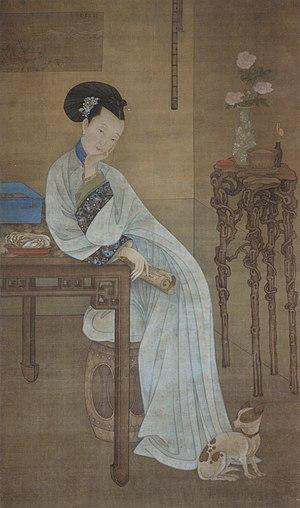
La peinture de la dynastie Qing (1644 - 1912), se situe dans le respect de l'héritage de la peinture chinoise des dynasties précédentes, mais se renouvelle progressivement dans tous les domaines : que ce soit la peinture chinoise de cour, la production de l'Académie, celle des groupes d'artistes, lettrés ou non, proches ou en opposition au pouvoir, celle des peintres retirés pour raisons politiques, celle des « excentriques », celle des nombreux ateliers commerciaux qui produisent des copies, ou des peintures de jolies femmes et des peintures érotiques, et jusqu'à la peinture quasi industrielle destinée à l'exportation, tous ces domaines évoluent, s'effacent ou apparaissent sous une forme radicalement nouvelle.
Le Musée d'art de Tianjin est le plus grand musée de Tianjin, en République populaire de Chine. C'est un musée d'art et d'histoire qui expose aussi de nombreux témoins de la culture et de l'histoire de Tianjin. Le Musée des Sciences et Technologies, rénové en 2010, et à la silhouette futuriste propose des dispositifs variés sur des thèmes scientifiques et technologiques d'actualité.